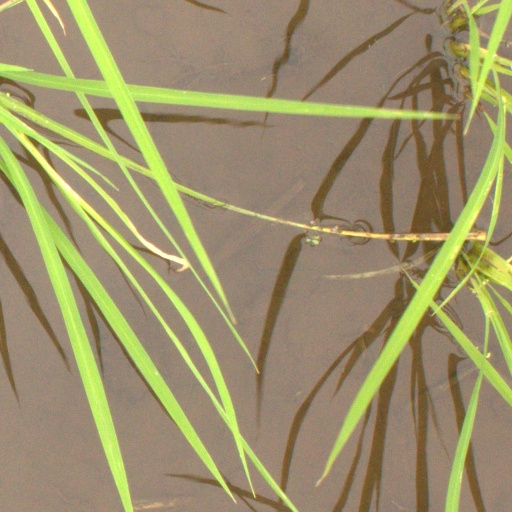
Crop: rice